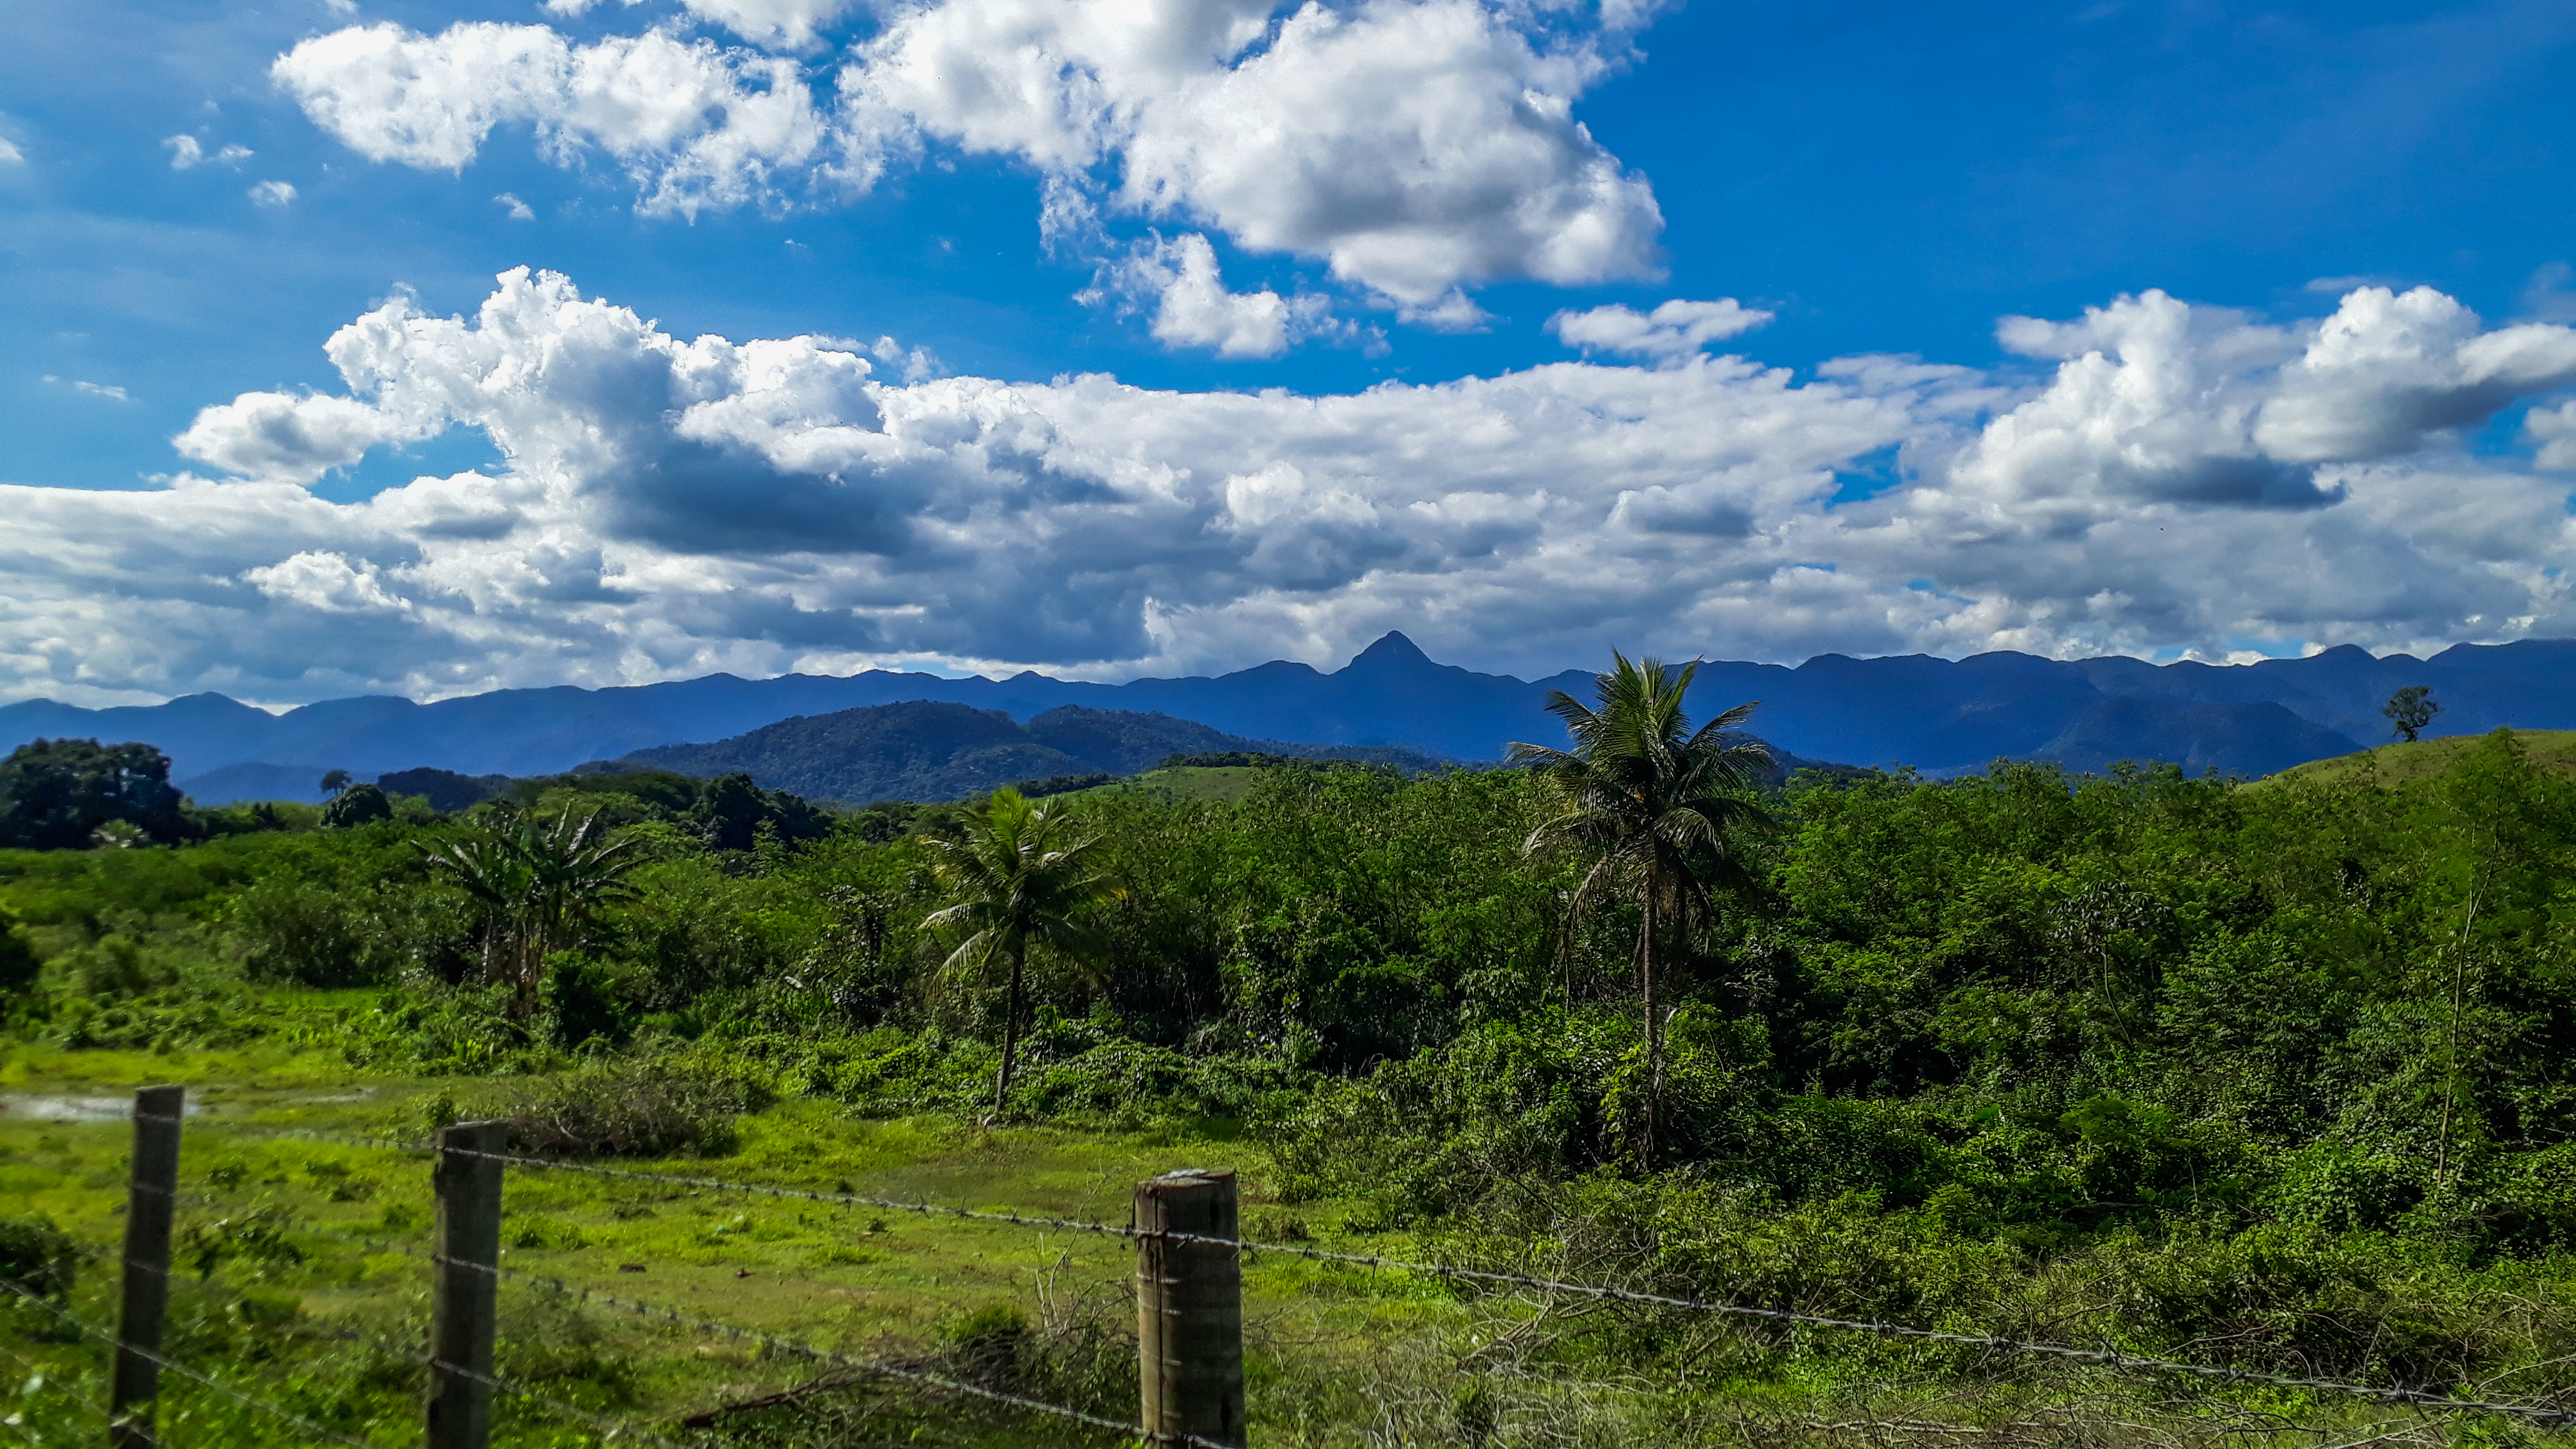
natural, cloud, plant, sky, mountain, plant community, natural landscape, natural environment, tree, highland, cumulus, grass, grassland, plain, landscape, forest, road, meadow, grass family, horizon, fence, prairie, mountain range, field, hill, pasture, plateau, valley, fell, jungle, ridge, hill station, meteorological phenomenon, massif, temperate broadleaf and mixed forest, steppe, tropics, ranch, shrubland, wildlife, nature reserve, chaparral, plantation, tropical and subtropical coniferous forests, wildflower, soil, trail, rainforest, savanna, woodland, old growth forest, valdivian temperate rain forest, spruce fir forest, vacation